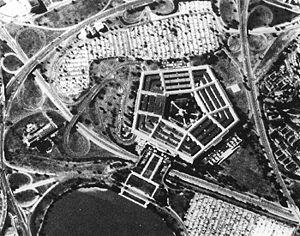
Corona est le premier programme de satellites de reconnaissance des Américains qui est mis en œuvre entre juin 1959 et le 31 mai 1972. Il est développé au début de l'ère spatiale, en pleine guerre froide opposant les États-Unis à l’Union soviétique alors que ce pays met au point des missiles balistiques intercontinentaux dotés d'une tête nucléaire qui semblent sur le point de bouleverser l'équilibre militaire entre les deux pays. Le programme Corona permet d'évaluer à la baisse la menace des missiles soviétiques en permettant de dénombrer le nombre de sites de lancement réel. Les satellites du programme Corona utilisent des techniques mises au point dans le cadre de la photographie aérienne. Les satellites Corona disposent d'une ou deux capsules récupérables contenant le film photographique. Celle-ci est larguée par le satellite une fois la mission de reconnaissance accomplie et récupéré en vol par des avions équipés de dispositifs de récupération. Le programme géré par la CIA est longtemps resté secret. Il est déclassifié en 1995.